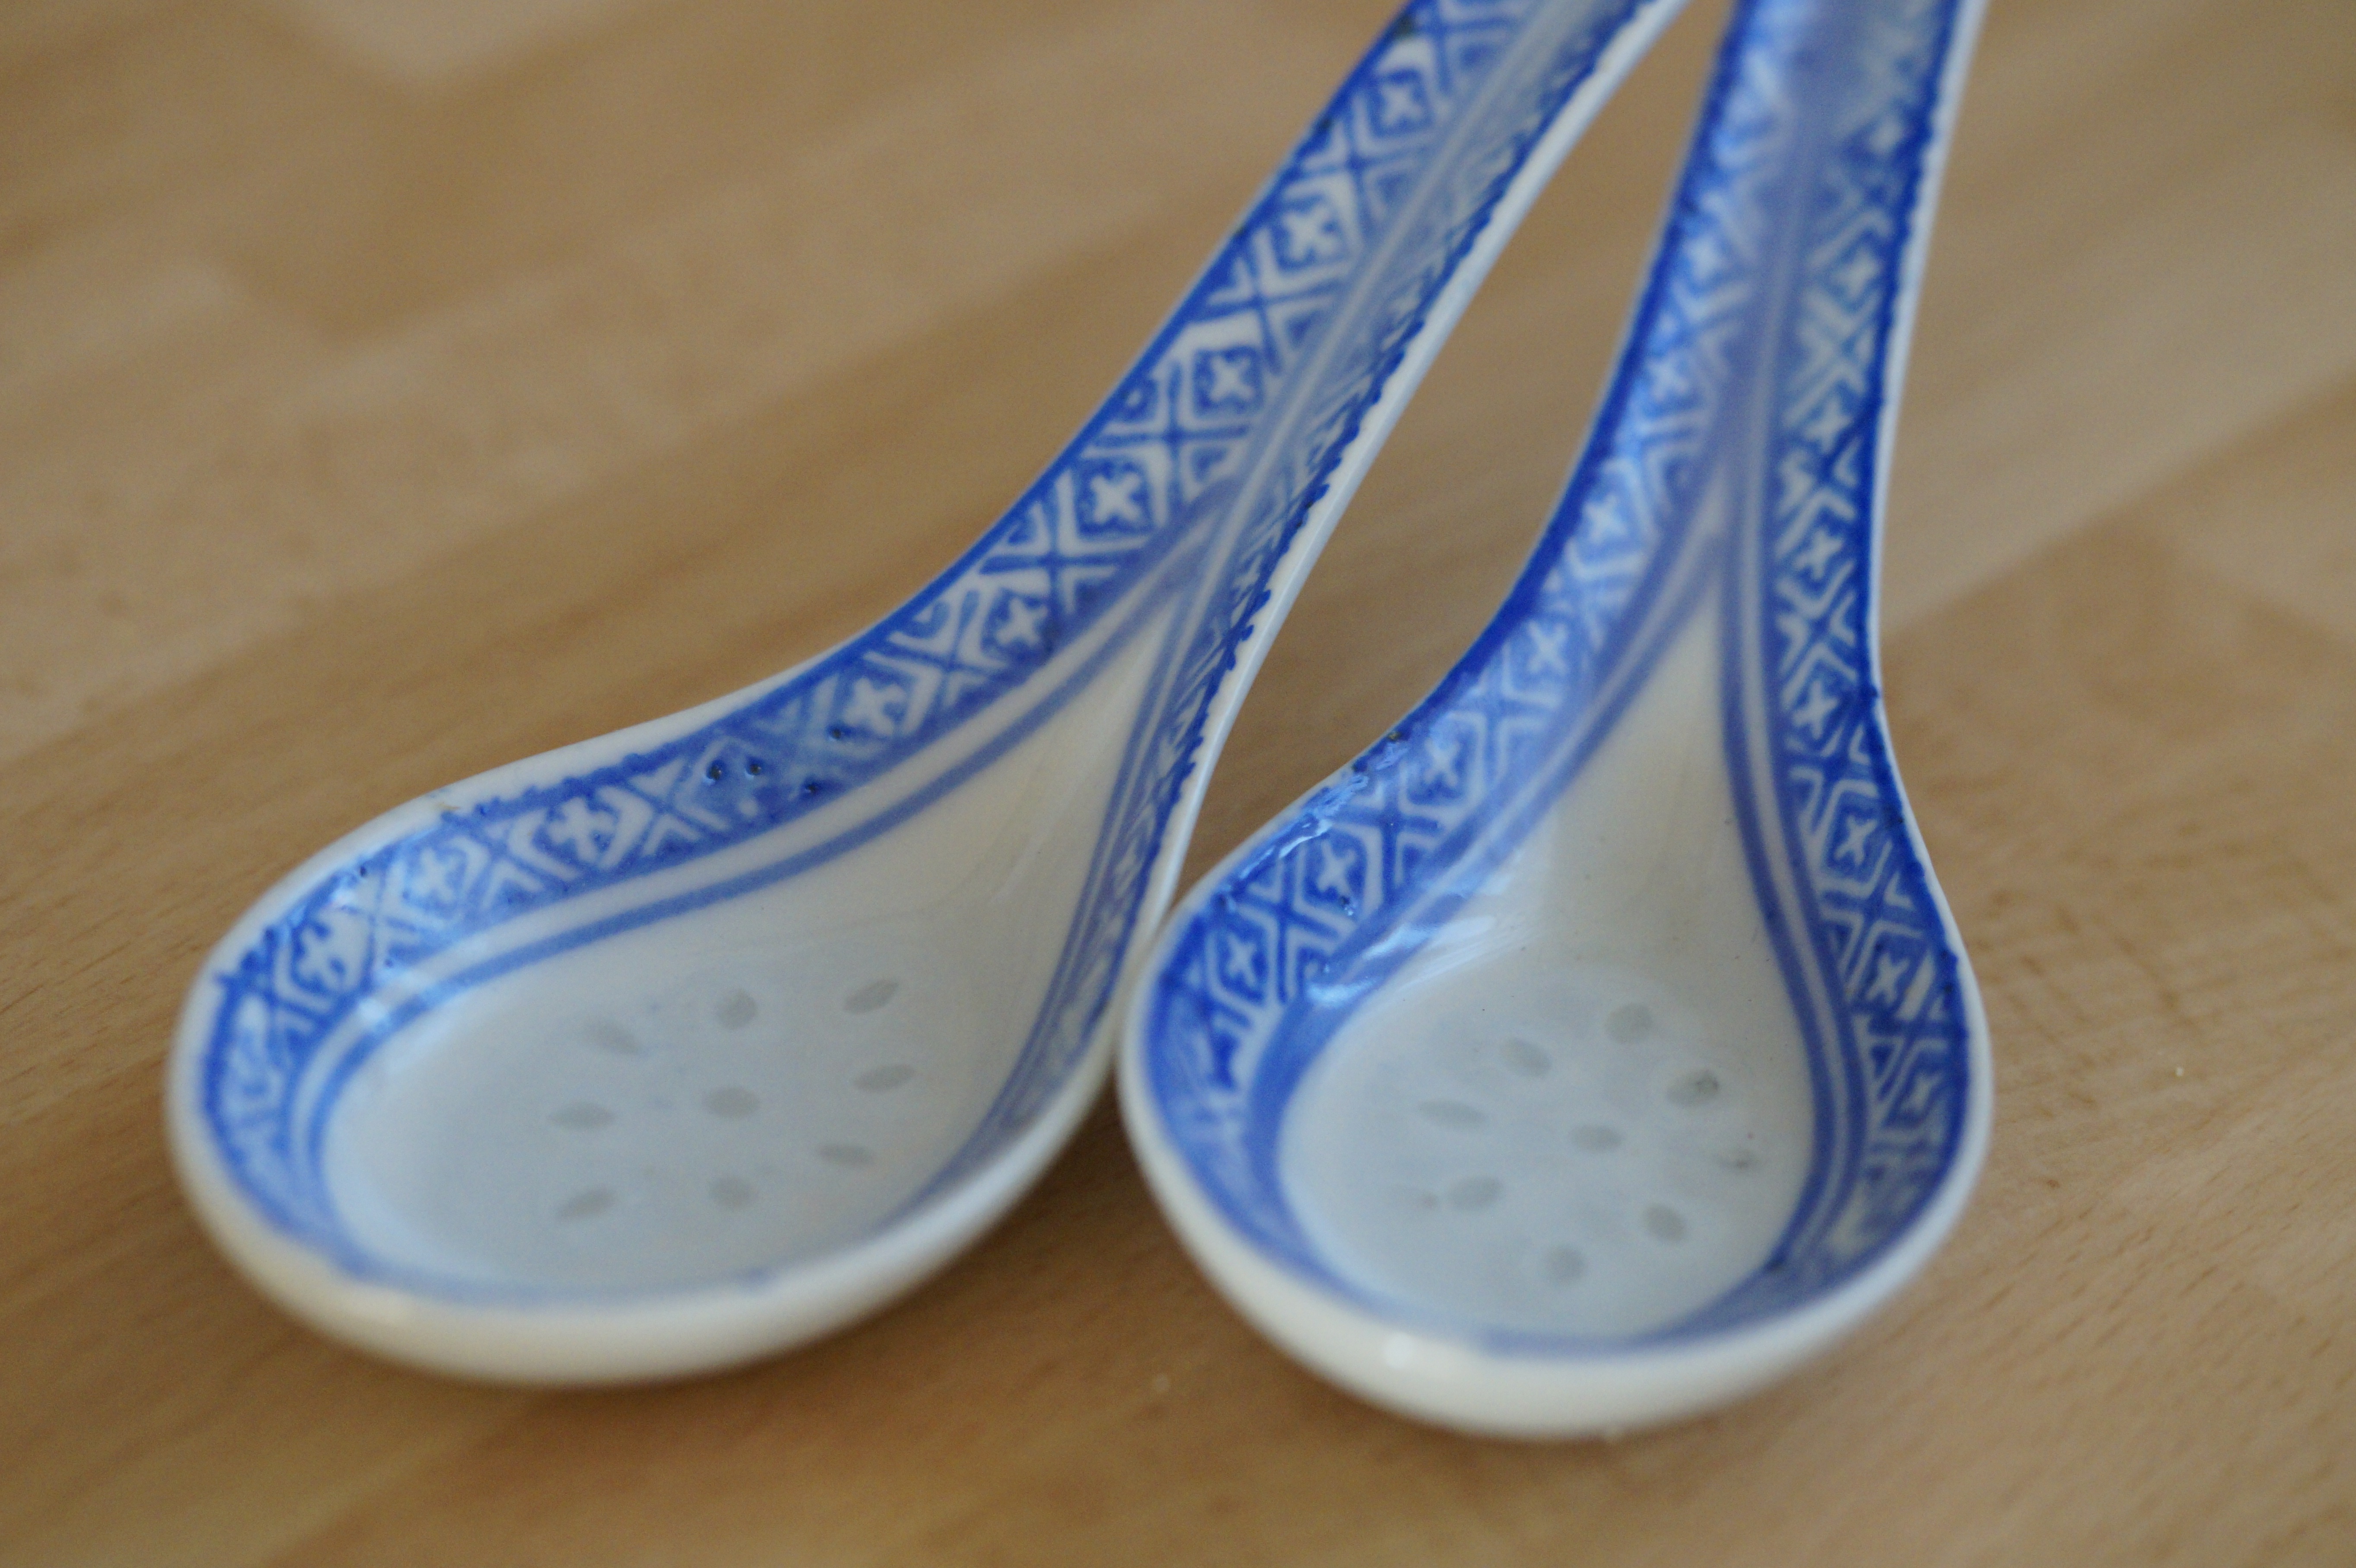
cutlery, shoe, chinese, blue, eat, soup, tableware, spoon, footwear, porcelain, chinese soup, porcelain spoon